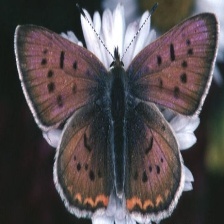
Species: PURPLISH COPPER
Butterfly family (ImageNet category): lycaenid_butterfly